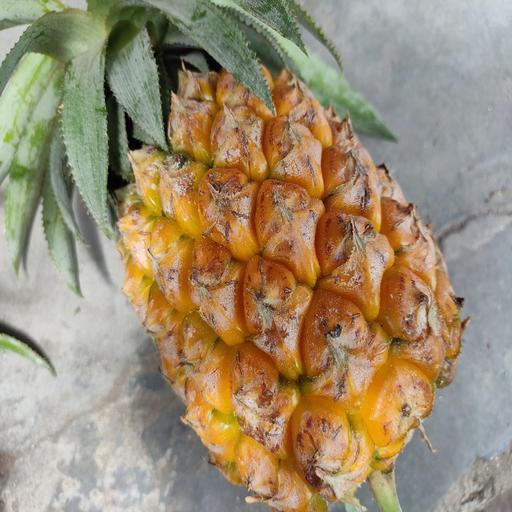
Crop type: Pineapple